Phonograph record

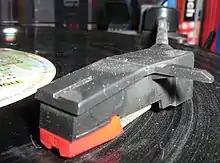
A dusty/scratched vinyl record being played. The dust settles into the grooves.

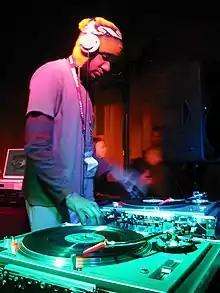
A DJ mixing vinyl records with a DJ mixer at the Sundance Film Festival in 2003

Flexi discs were thin flexible records that were distributed with magazines and as promotional gifts from the 1960s to the 1980s.